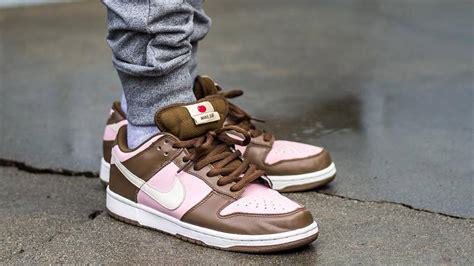
Brand: Nike
Model: Dunk